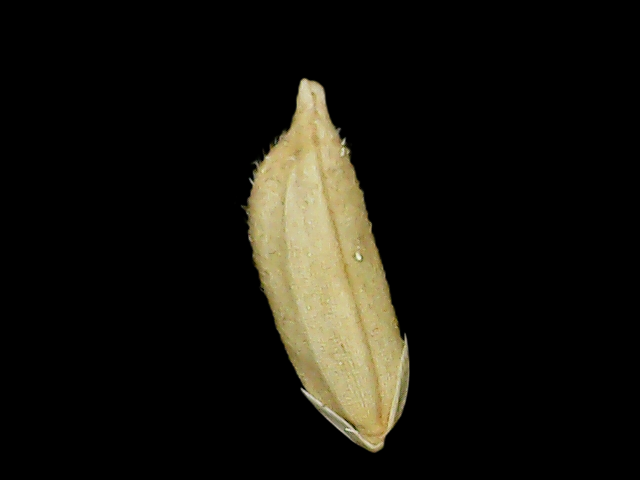
Rice variety: Binadhan12